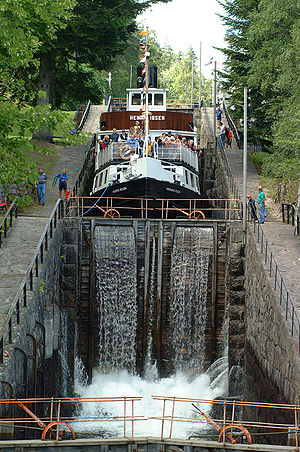
Telemarkskanalen
Telemarkskanalen - Henrik Ibsen, i slusen ved Vrangfoss
Telemarkskanalen er et nyere navn på to af Telemarks tre kanaler med sluseanlæg. «Norsjø-Skienkanalen», med sluserne i Skien og ved Løveid blev bygget i perioden 1854–1861, og er den ældste af de to kanaler. Den anden oprindelige kanal – «Bandak-Norsjøkanalen» – blev åbnet i 1892. I Europa blev denne kanal betegnet som det «ottende vidunder» da den var færdig. Kanalen blev bygget til transport af varer og passagerer, tømmerflådning og for at hindre oversvømmelse.